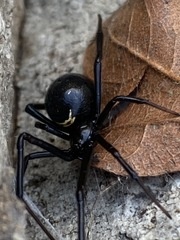
Species: Lactrodectus_hesperus